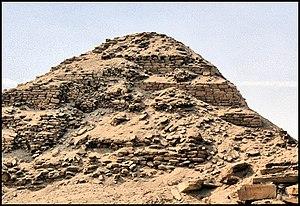
Pyramide lisse de Neferirkare Kakai à Abousir avec sa structure interne à degrés.